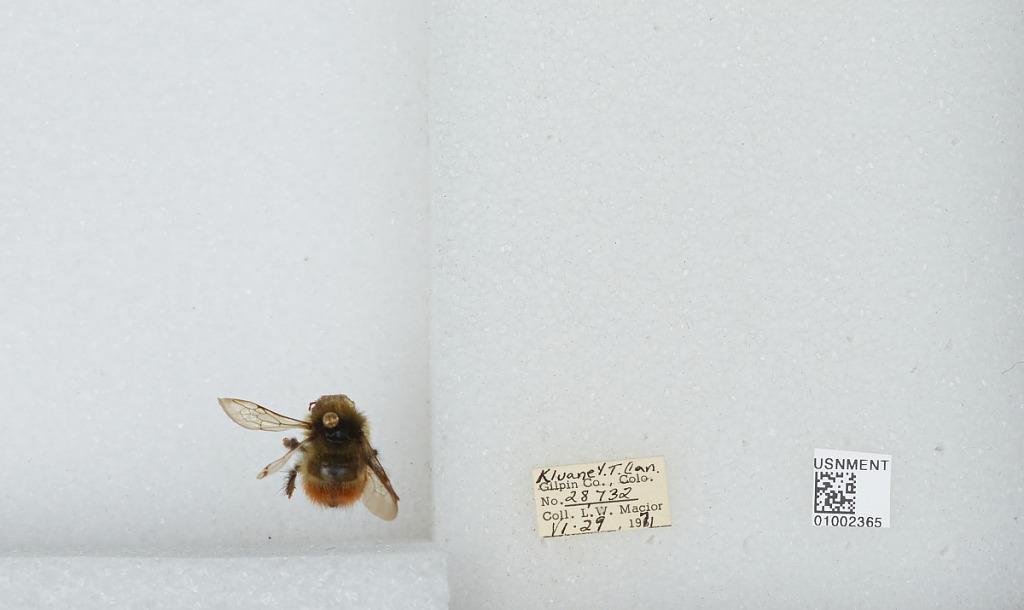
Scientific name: Bombus (Pyrobombus) flavifrons Cresson
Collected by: L. Macior
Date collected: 1971-6-29
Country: Canada
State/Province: Yukon Territory
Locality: Kluane
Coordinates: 60.75, -139.5